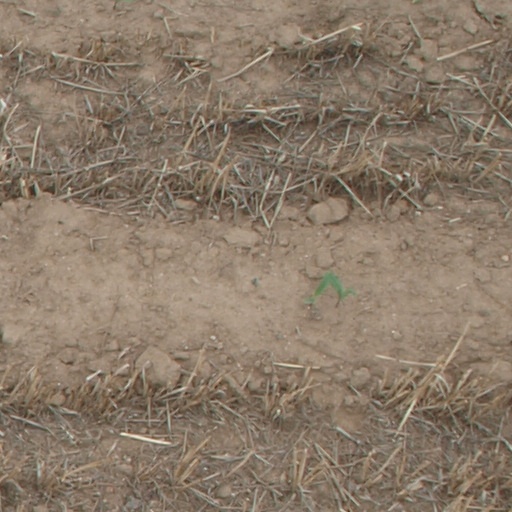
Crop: maize; corn